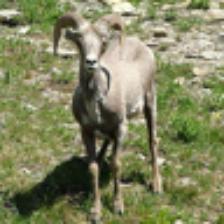
Label: NonHuman